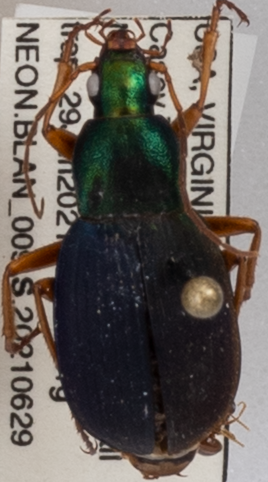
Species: Chlaenius aestivus
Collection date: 2021-06-29
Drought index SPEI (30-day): -0.03
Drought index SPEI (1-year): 0.54
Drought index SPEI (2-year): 0.39